Card reader

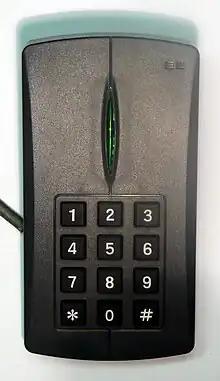
Proximity reader with keypad

A card reader is a data input device that reads data from a card-shaped storage medium and provides the data to a computer. Card readers can acquire data from a card via a number of methods, including: optical scanning of printed text or barcodes or holes on punched cards, electrical signals from connections made or interrupted by a card's punched holes or embedded circuitry, or electronic devices that can read plastic cards embedded with either a magnetic strip, computer chip, RFID chip, or another storage medium.